New Horizons

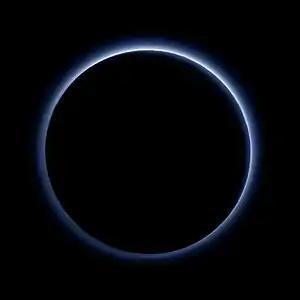
View of Pluto as "New Horizons" left the system, catching the Sun's rays passing through Pluto's atmosphere, forming a ring

Soon after the Pluto flyby, in July 2015, "New Horizons" reported that the spacecraft was healthy, its flight path was within the margins, and science data of the Pluto–Charon system had been recorded. The spacecraft's immediate task was to begin returning the 6.25 gigabytes of information collected. The free-space path loss at its distance of 4.5 light-hours is approximately 303 dB at 7 GHz. Using the high gain antenna and transmitting at full power, the signal from EIRP is +83 dBm, and at this distance, the signal reaching Earth is −220 dBm. The received signal level (RSL) using one, un-arrayed Deep Space Network antenna with 72 dBi of forward gain equals −148 dBm. Because of the extremely low RSL, it could only transmit data at 1 to 2 kilobits per second.